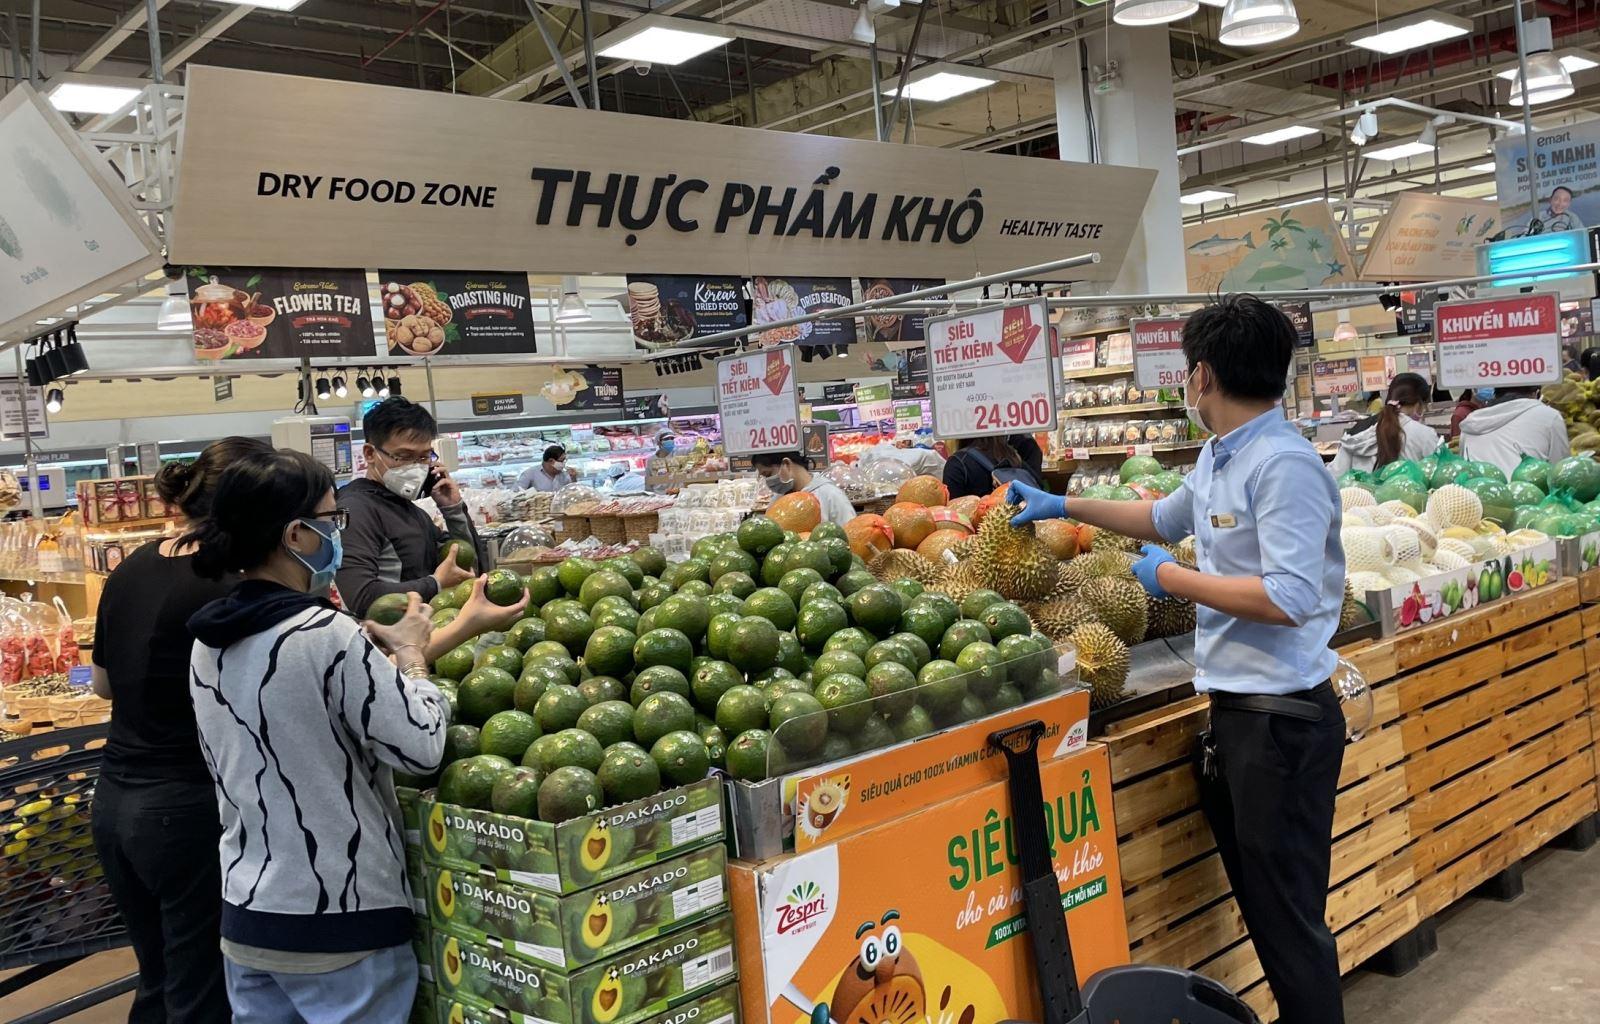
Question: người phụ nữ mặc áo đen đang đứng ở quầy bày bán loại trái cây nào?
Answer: người phụ nữ mặc áo đen đang đứng ở quầy bày bán trái bơ